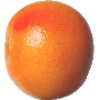
Label: Grapefruit Pink 1